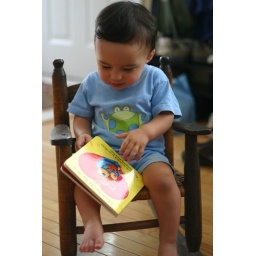
Aidan reading a book in his chair